Clinton, Iowa

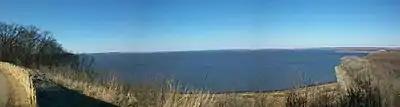

As of the census of 2020, there were 24,469 people, 10,440 households, and 6,201 families residing in the city. The population density was 687.3 inhabitants per square mile (265.4/km). There were 11,864 housing units at an average density of 333.3 per square mile (128.7/km). The racial makeup of the city was 85.9% White, 5.1% Black or African American, 0.4% Native American, 0.8% Asian, 0.1% Pacific Islander, 1.5% from other races and 6.3% from two or more races. Hispanic or Latino persons of any race comprised 4.3% of the population.